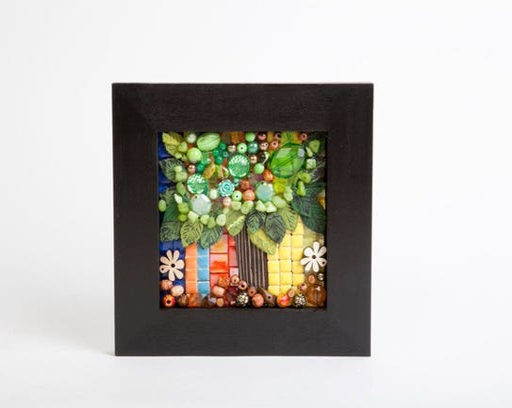
person will have an art exhibit with her daughter